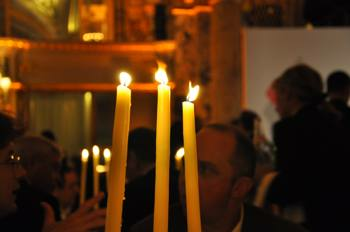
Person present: Yes